Ancient Celtic warfare

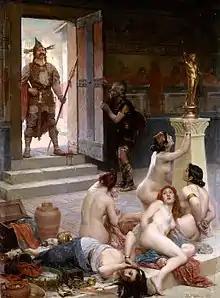
"Spoils of the Battle" or "Brennus and his share of the spoils." by Paul Jamin, 1893. This painting encapsulates the general impression and depiction that Greco-Roman writers gave of the Celts

The La Tène period also saw the development of multivallate fortresses, protected by formidable earthworks as well as the Murus Gallicus and Pfostenschlitzmauer constructions. The larger settlements in Gaul were described by Julius Caesar as "oppida" and the term is now used to designate the large pre-Roman towns that existed all across Western and Central Europe, many of which grew from hill forts. There are over 2000 of these forts known in Britain alone.